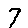
Label: 7